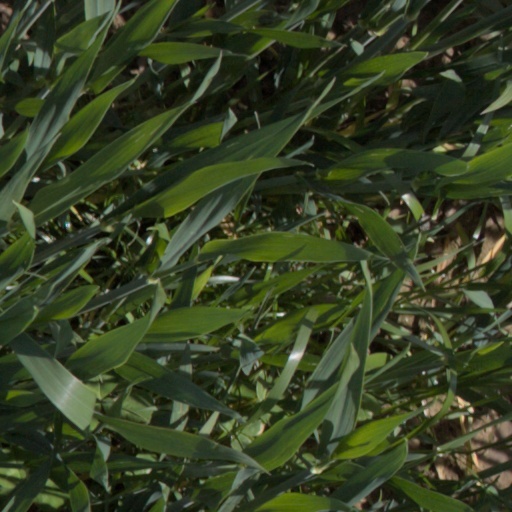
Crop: wheat